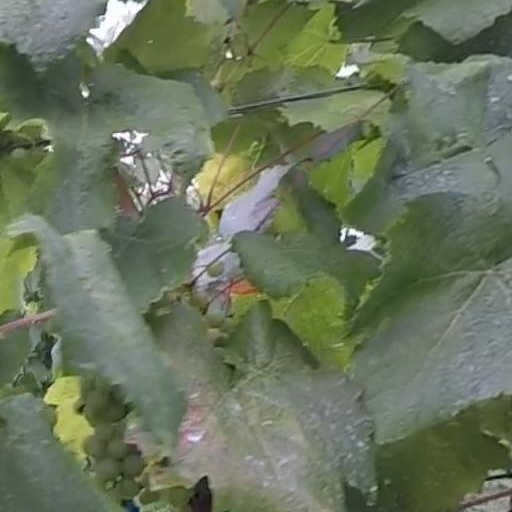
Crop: grape